George Cayley

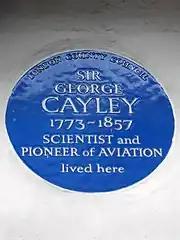
Blue plaque commemorating Cayley in Mayfair, London

He is commemorated in Scarborough at the University of Hull, Scarborough Campus, where a hall of residence and a teaching building are named after him. He is one of many scientists and engineers commemorated by having a hall of residence and a bar at Loughborough University named after him. The University of Westminster also honours Cayley's contribution to the formation of the institution with a gold plaque at the entrance of the Regent Street building.